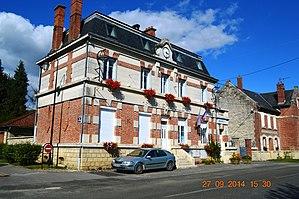
Aizelles est une commune française située dans le département de l'Aisne, en région Hauts-de-France.